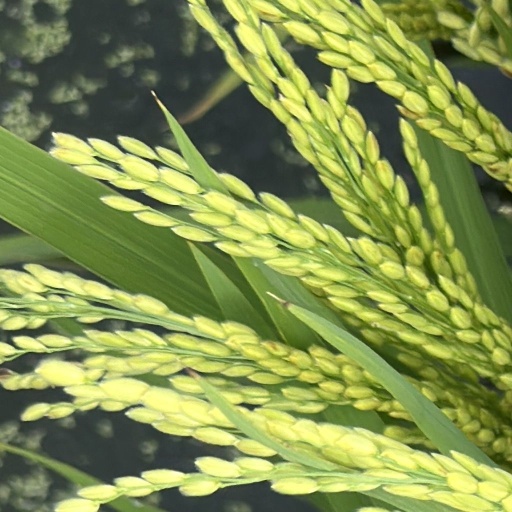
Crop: rice